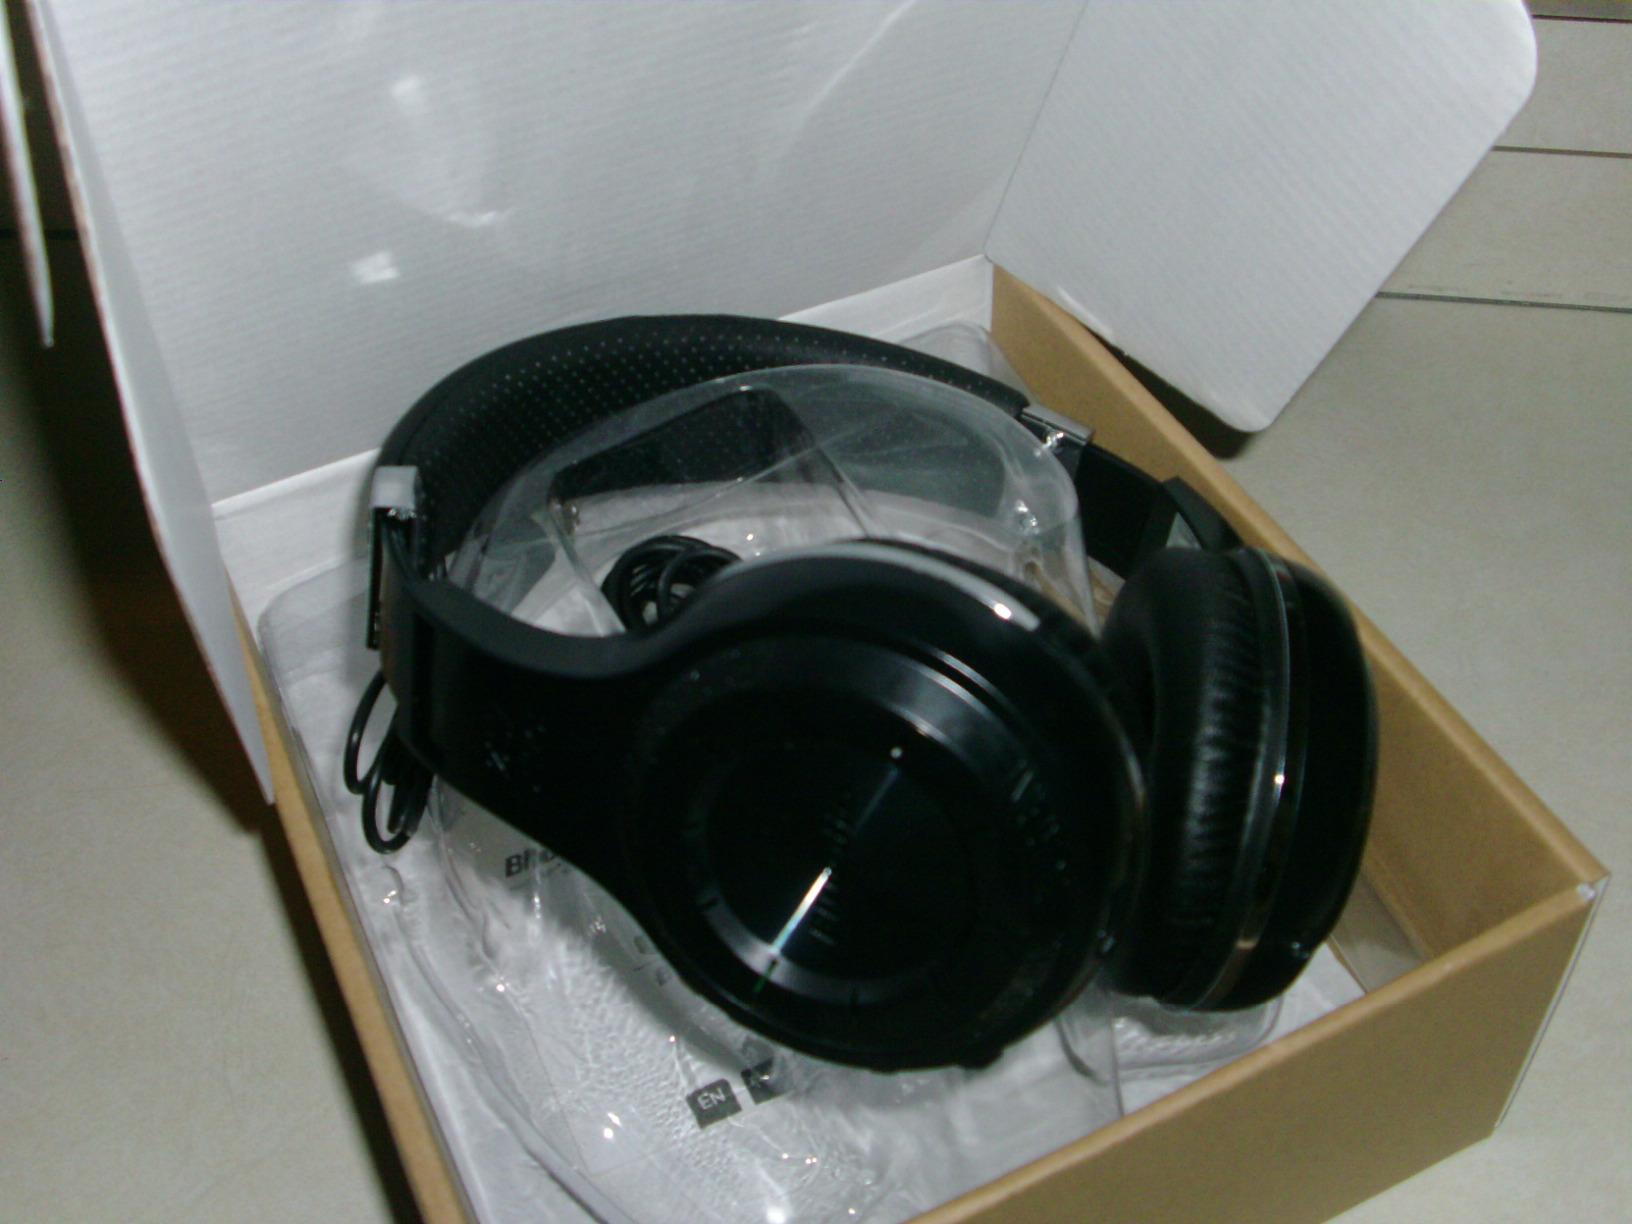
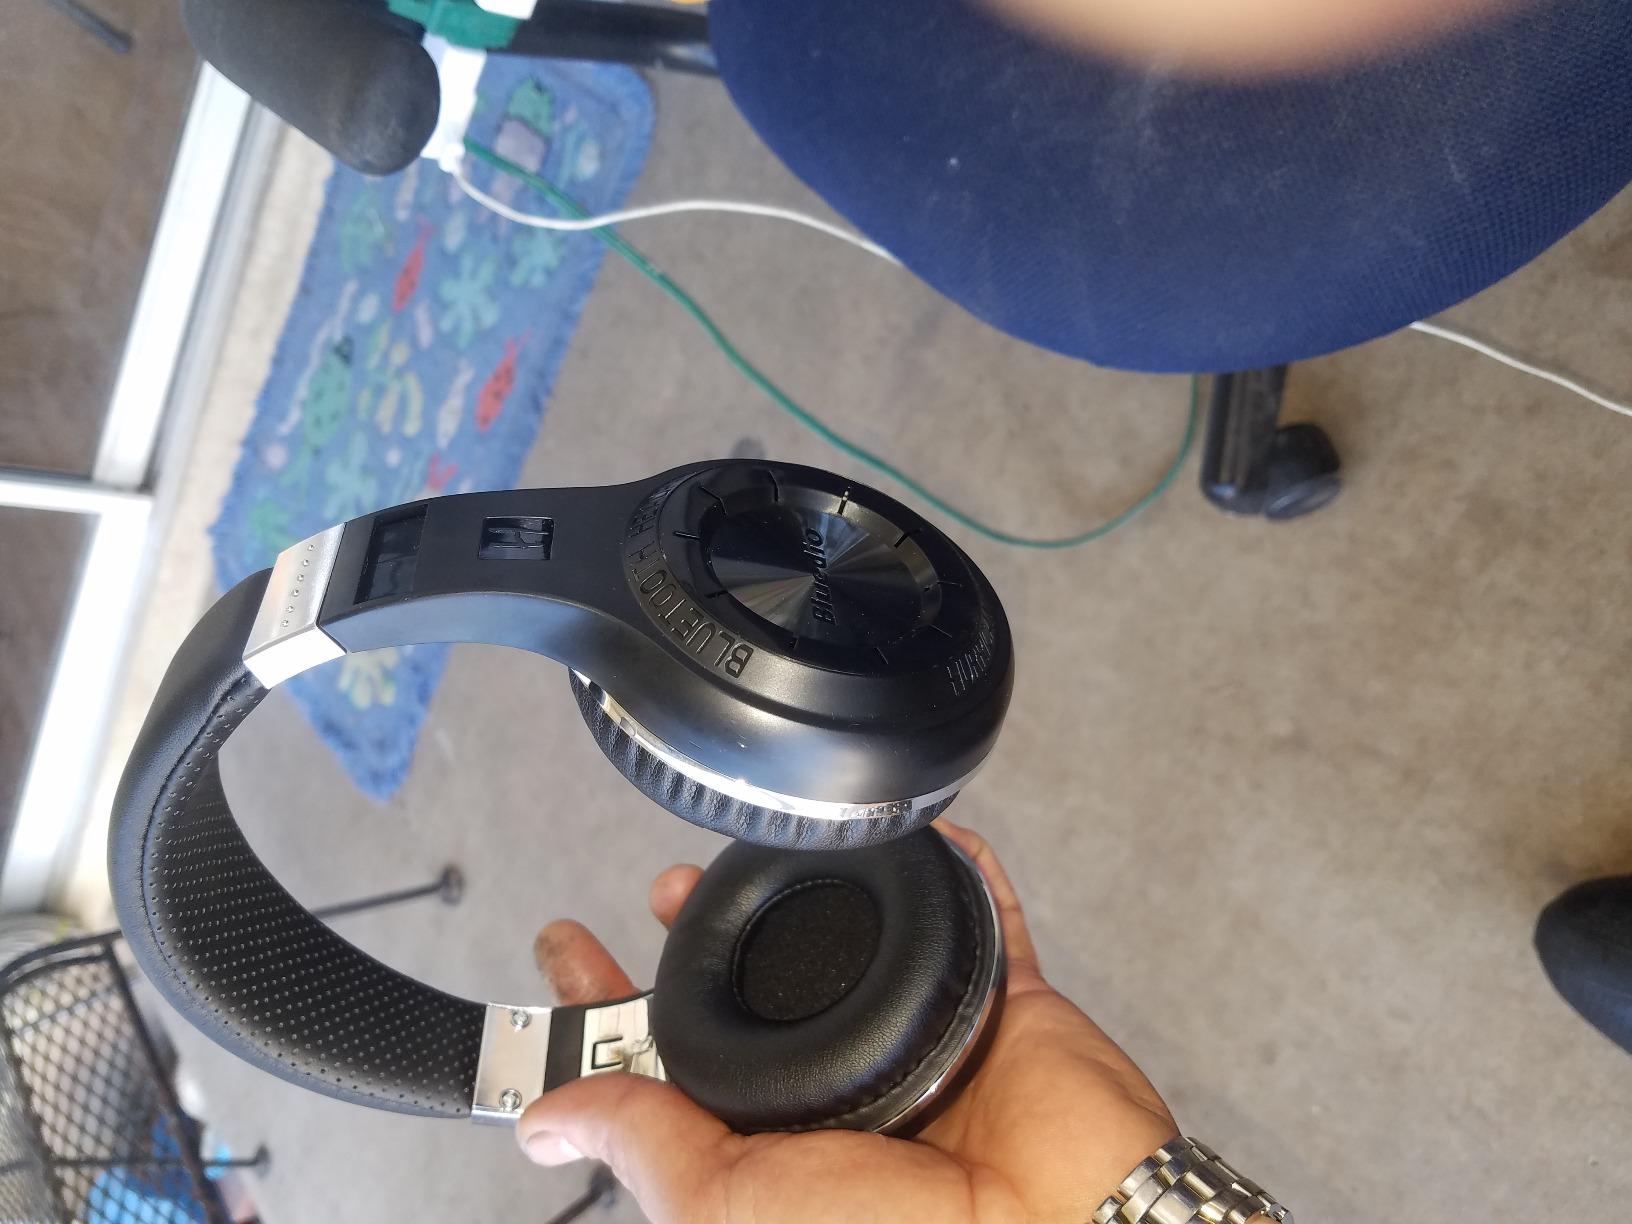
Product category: headphones
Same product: yes